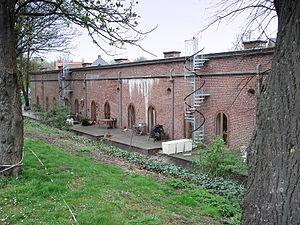
Lillo-Fort, la caserne (1802), transformée en logements.